Kōshien (series)

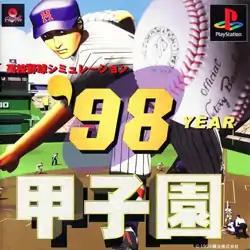
Cover art of "98 Kōshien", the second title for the PlayStation

is a series of high school baseball-themed video games, released in Japan. The first two titles were released by K Amusement Leasing for the Family Computer and Super Famicom. The characters are based on real athletes.